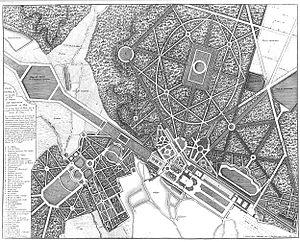
Château de Meudon, jardins et parc
Le château de Meudon, dit château royal de Meudon, palais impérial de Meudon ou Domaine national de Meudon, est un château français situé à Meudon, dans le département des Hauts-de-Seine. Il est notamment la résidence de la duchesse d'Étampes, du cardinal de Lorraine, d'Abel Servien, de Louvois ainsi que de Monseigneur, dit le Grand Dauphin, qui lui adjoint en annexe le château de Chaville. Incendié en 1795 et en 1871, le Château-Neuf, dont la démolition est un temps envisagée, est conservé pour sa majeure partie. Il est transformé à partir de 1878 en observatoire servant de réceptacle à une lunette astronomique, avant d'être rattaché à l'Observatoire de Paris en 1927.
Manière de montrer Meudon est une copie manuscrite d'un texte rédigé par Louis XIV ou son fils, Monseigneur, indiquant l'itinéraire à suivre pour visiter les jardins du château de Meudon, et en découvrir la richesse des points de vue. On en connaît une seule version, conservée au sein des collections de la Bibliothèque Nationale de France. Le texte est construit sur le même modèle que les différentes versions de la Manière de montrer les jardins de Versailles.